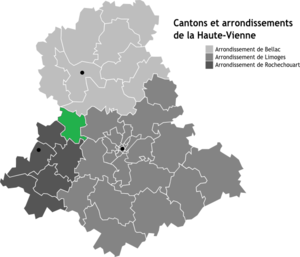
Carte des arrondissements de la Haute-Vienne
Le canton de Saint-Junien-Est est un ancien canton français située dans le département de la Haute-Vienne et la région Nouvelle-Aquitaine.